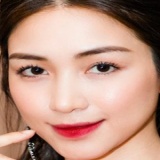
ca sĩ Hòa Minzy